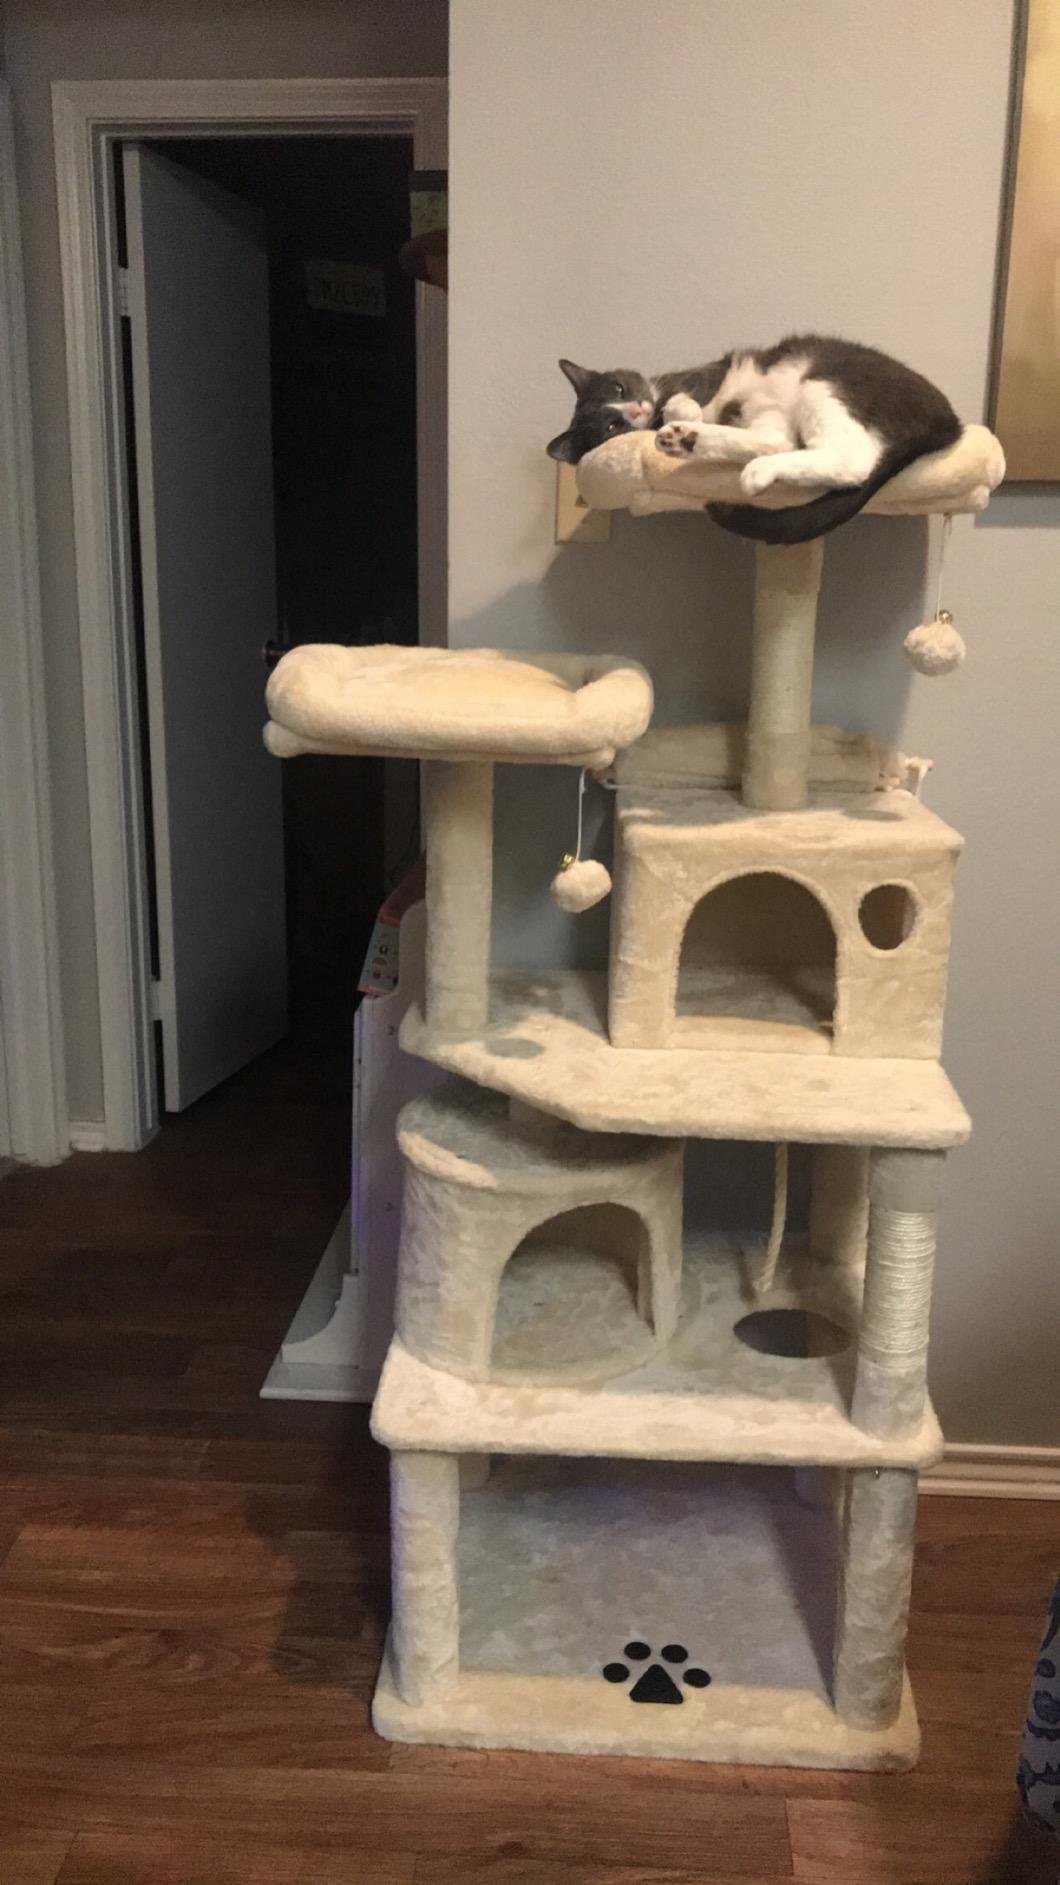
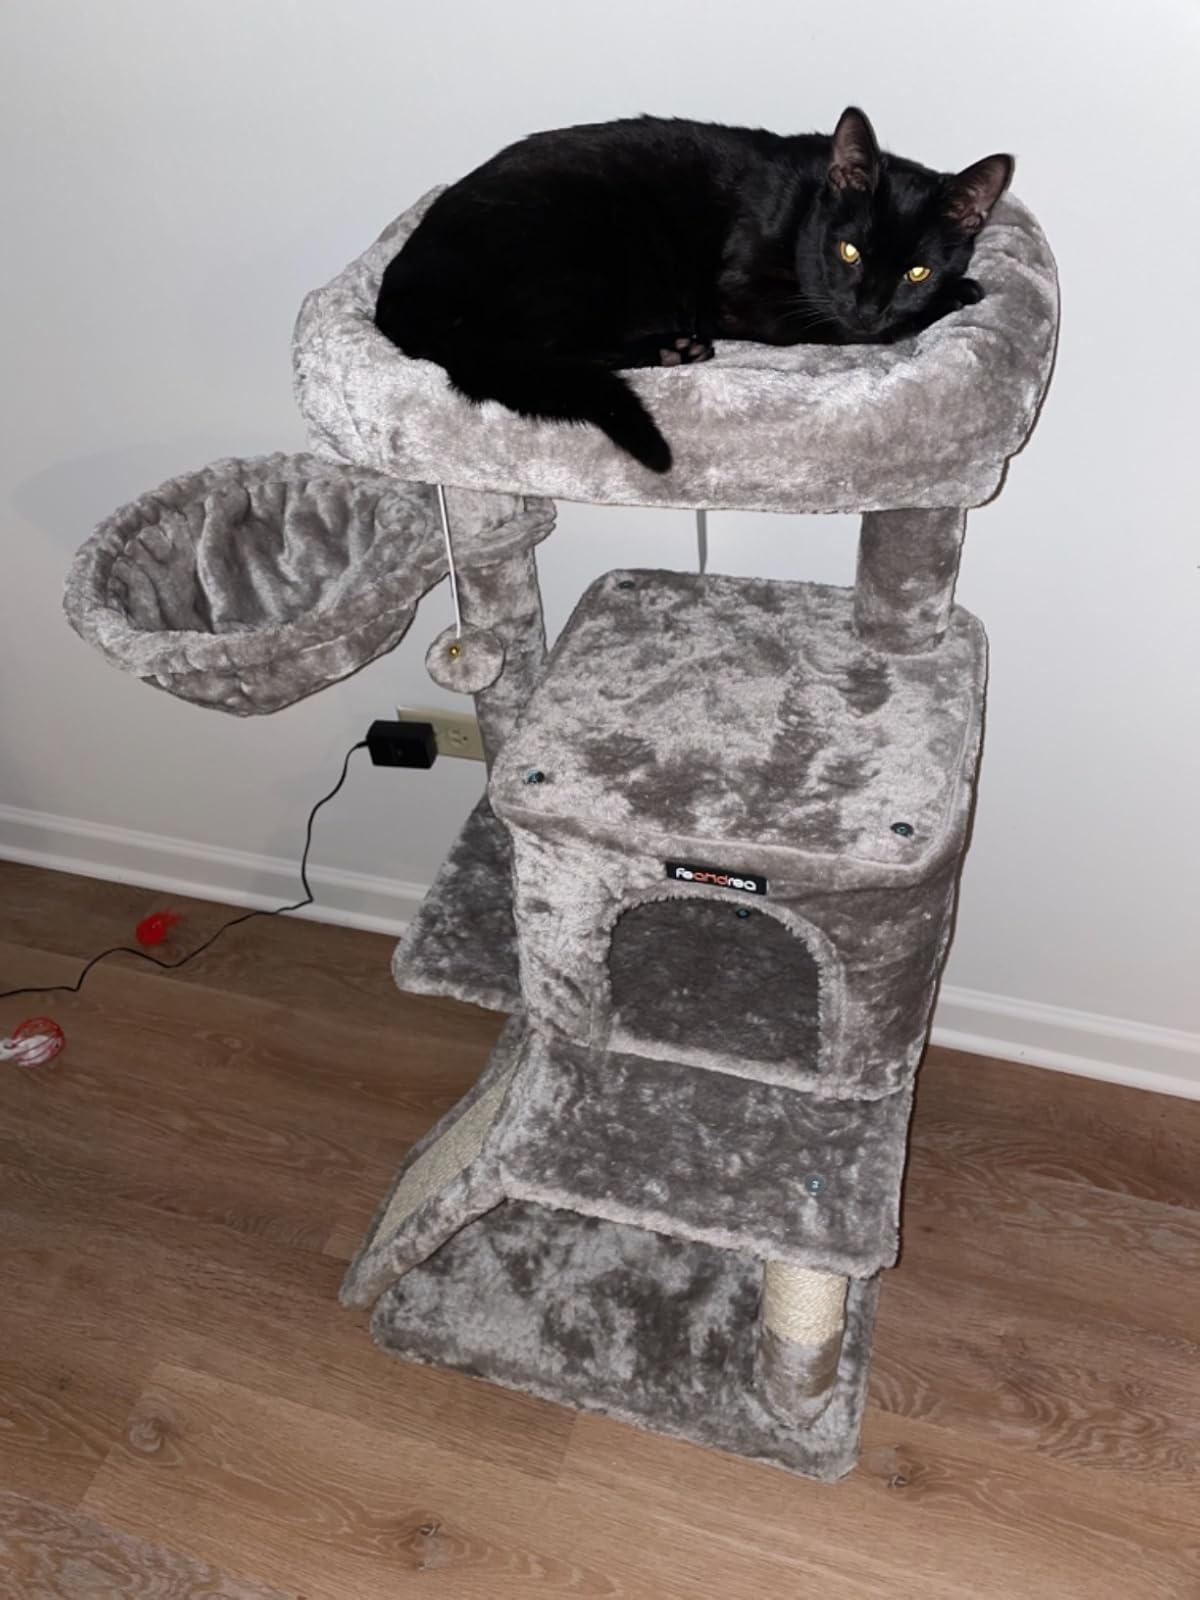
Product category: items_cat tree
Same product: no